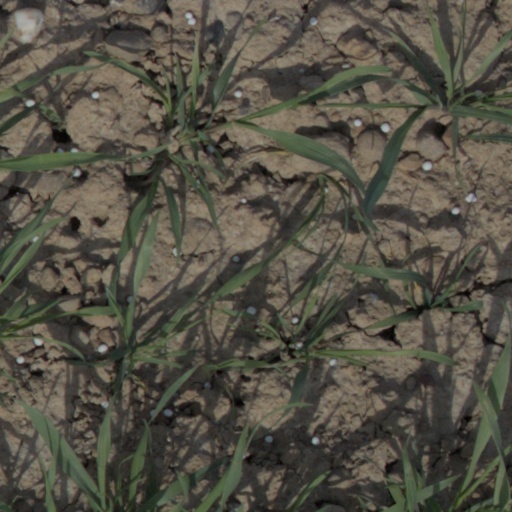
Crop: wheat